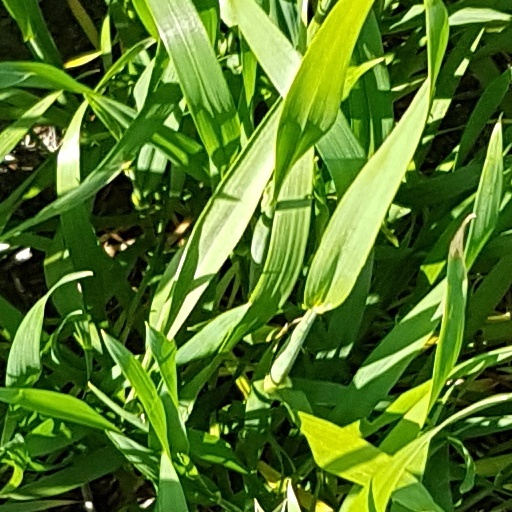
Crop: wheat